Myles Straw

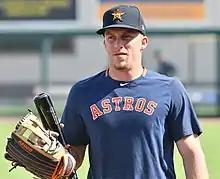
Straw with the Houston Astros in 2020

Straw was drafted by the Houston Astros in the 12th round of the 2015 Major League Baseball Draft. He was planning on transferring to the University of South Alabama, but instead signed with the Astros.